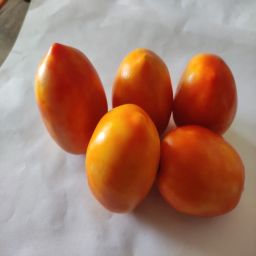
Crop: Tomato
Quality: Ripe